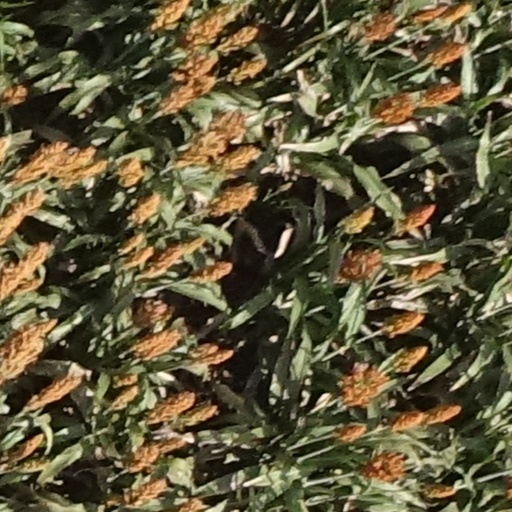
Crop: sorghum